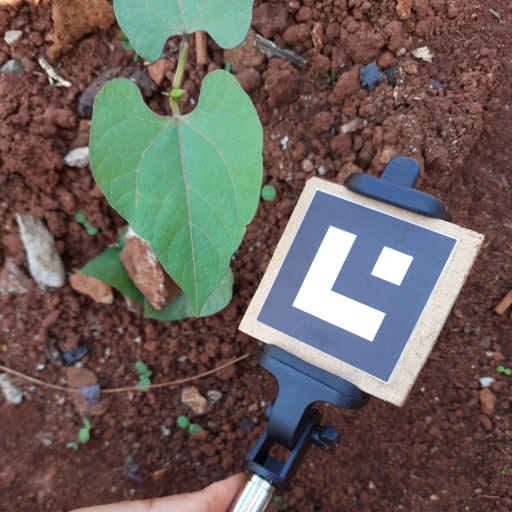
Observations: flat surface, eating holes in the edge, under shade